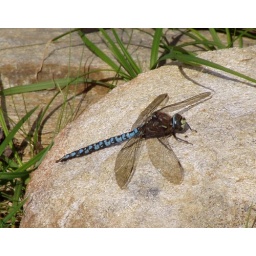
A dragonfly on a rock in one of the mountain marshes.